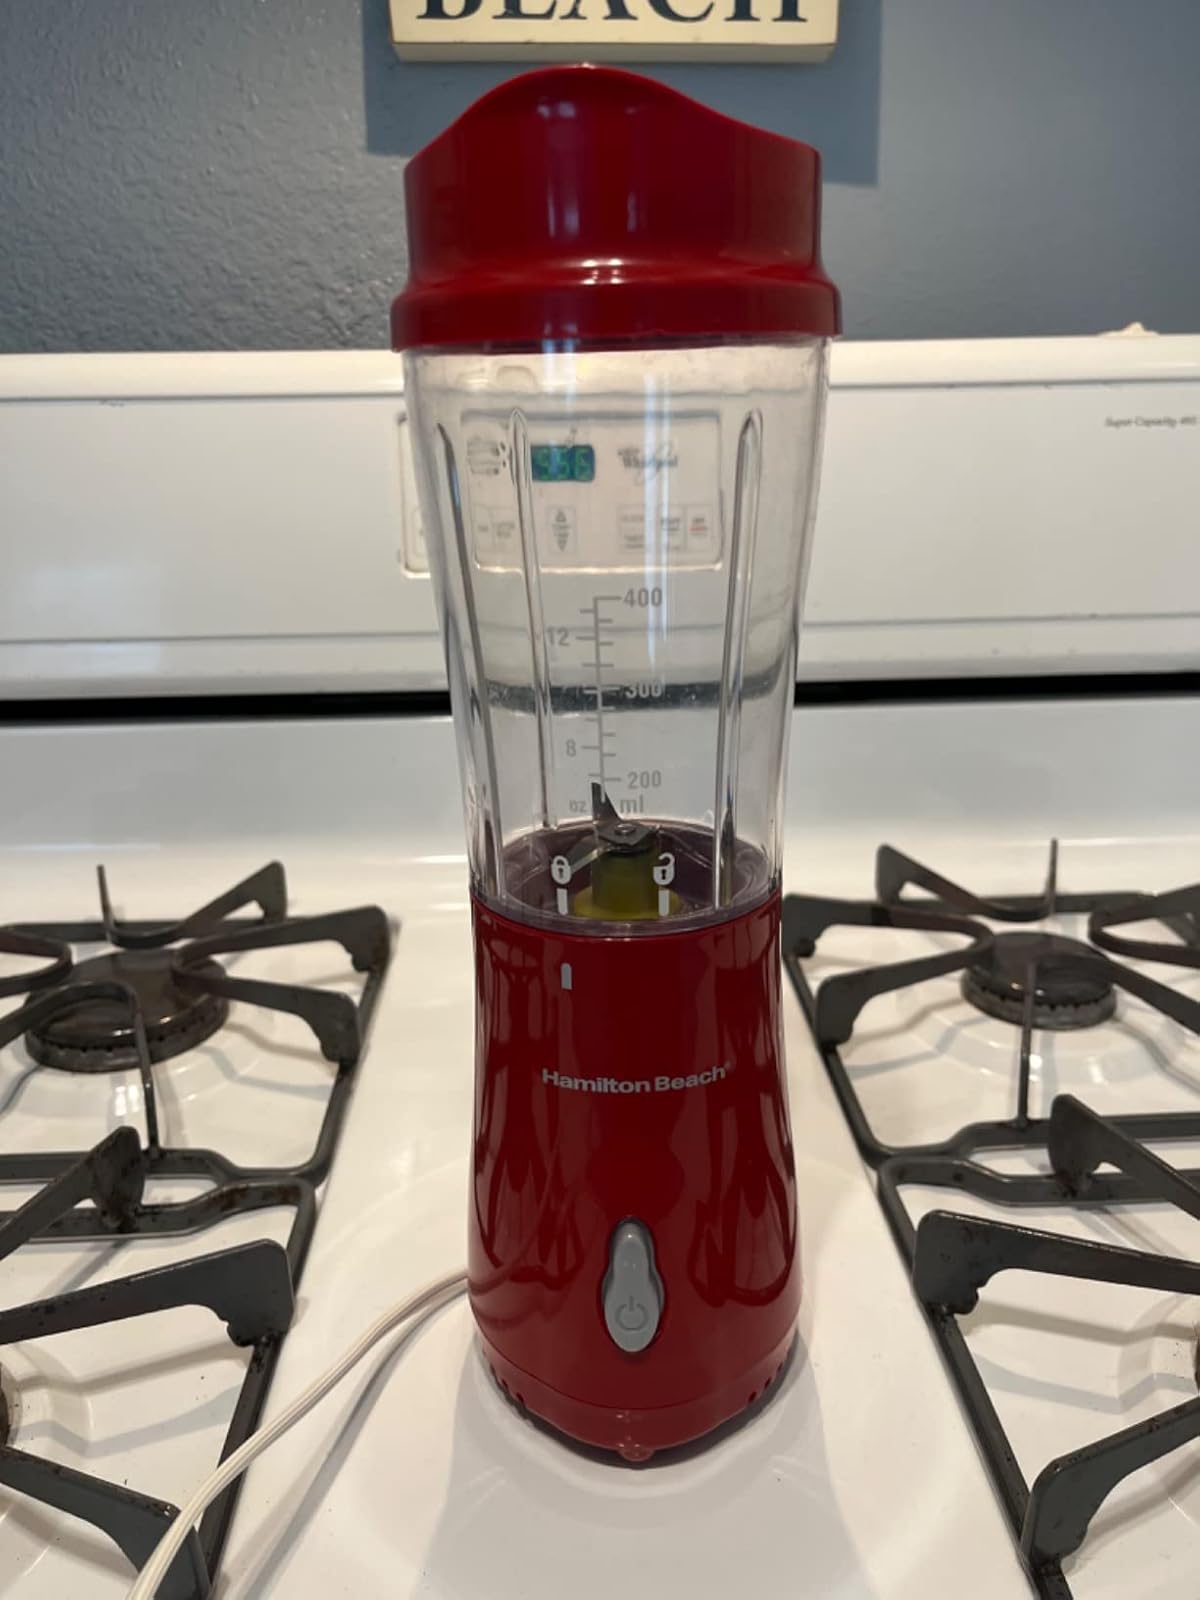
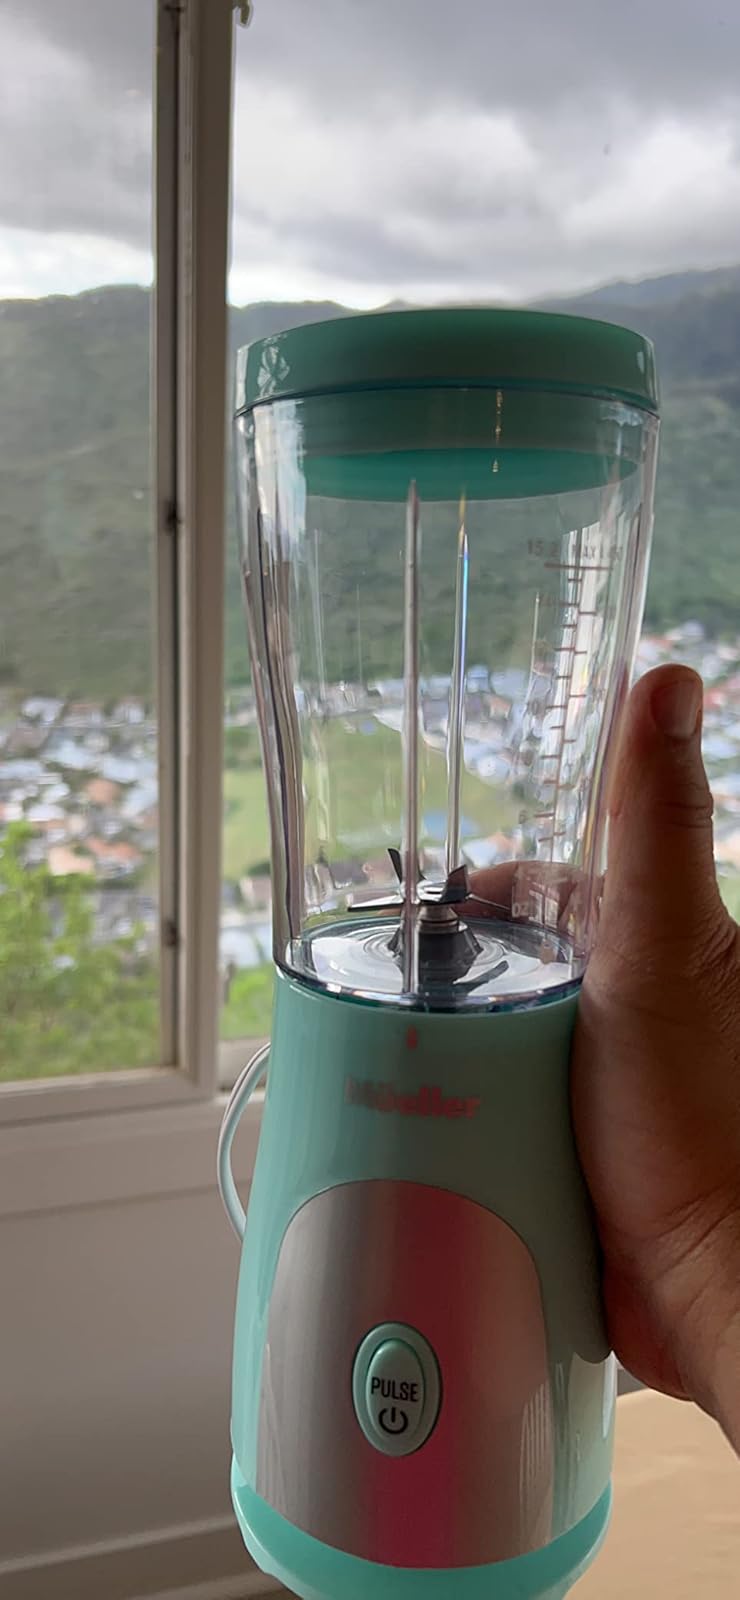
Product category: items_blender
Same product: no